Robert W. Gore

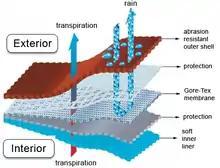
Construction of Gore-Tex clothing

More popularly, Gore-Tex is known for its use as a waterproof, breathable fabric, used in outdoor clothing and sport footwear. To the human eye, it looks and feels like a smooth fabric. Structurally, the membrane of the fabric contains about nine-billion microscopic pores per square inch. The holes are large enough to allow body heat and water vapour to escape, but small enough to deflect water drops. As a result, moisture from rain or snow cannot penetrate the fabric, while perspiration can escape as it evaporates.